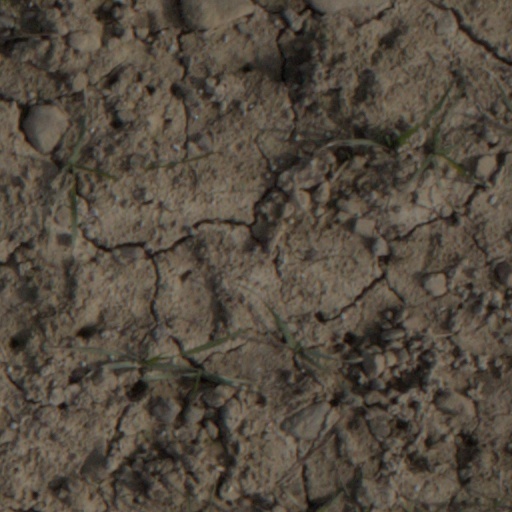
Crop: wheat